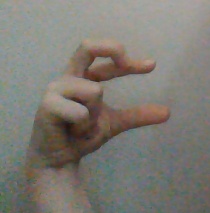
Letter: thal